23rd Air Division (United States)

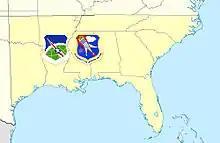
23rd Air Division/Southeast Air Defense Sector AOR, 1979-1987

In 1979 it was incorporated into Tactical Air Command with the inactivation of ADCOM as a major command. Under Air Defense, Tactical Air Command (ADTAC) it continued its mission until 15 April 1982 when it moved to Tyndall Air Force Base, Florida and assumed responsibility for most of the region previously commanded by the inactivated 20th Air Division.